Electron microscope

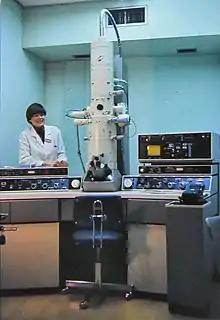
JEOL transmission and scanning electron microscope made in the mid-1970s

There are many variants on electron diffraction, depending upon exactly what type of illumination conditions are used. If a parallel beam is used with an aperture to limit the region exposed to the electrons then sharp diffraction features are normally observed, a technique called selected area electron diffraction. This is often the main technique used. Another common approach uses conical illumination and is called convergent beam electron diffraction (CBED). This is good for determining the symmetry of materials. A third is precession electron diffraction, where a parallel beam is spun around a large angle, producing a type of average diffraction pattern. These often have less multiple scattering.